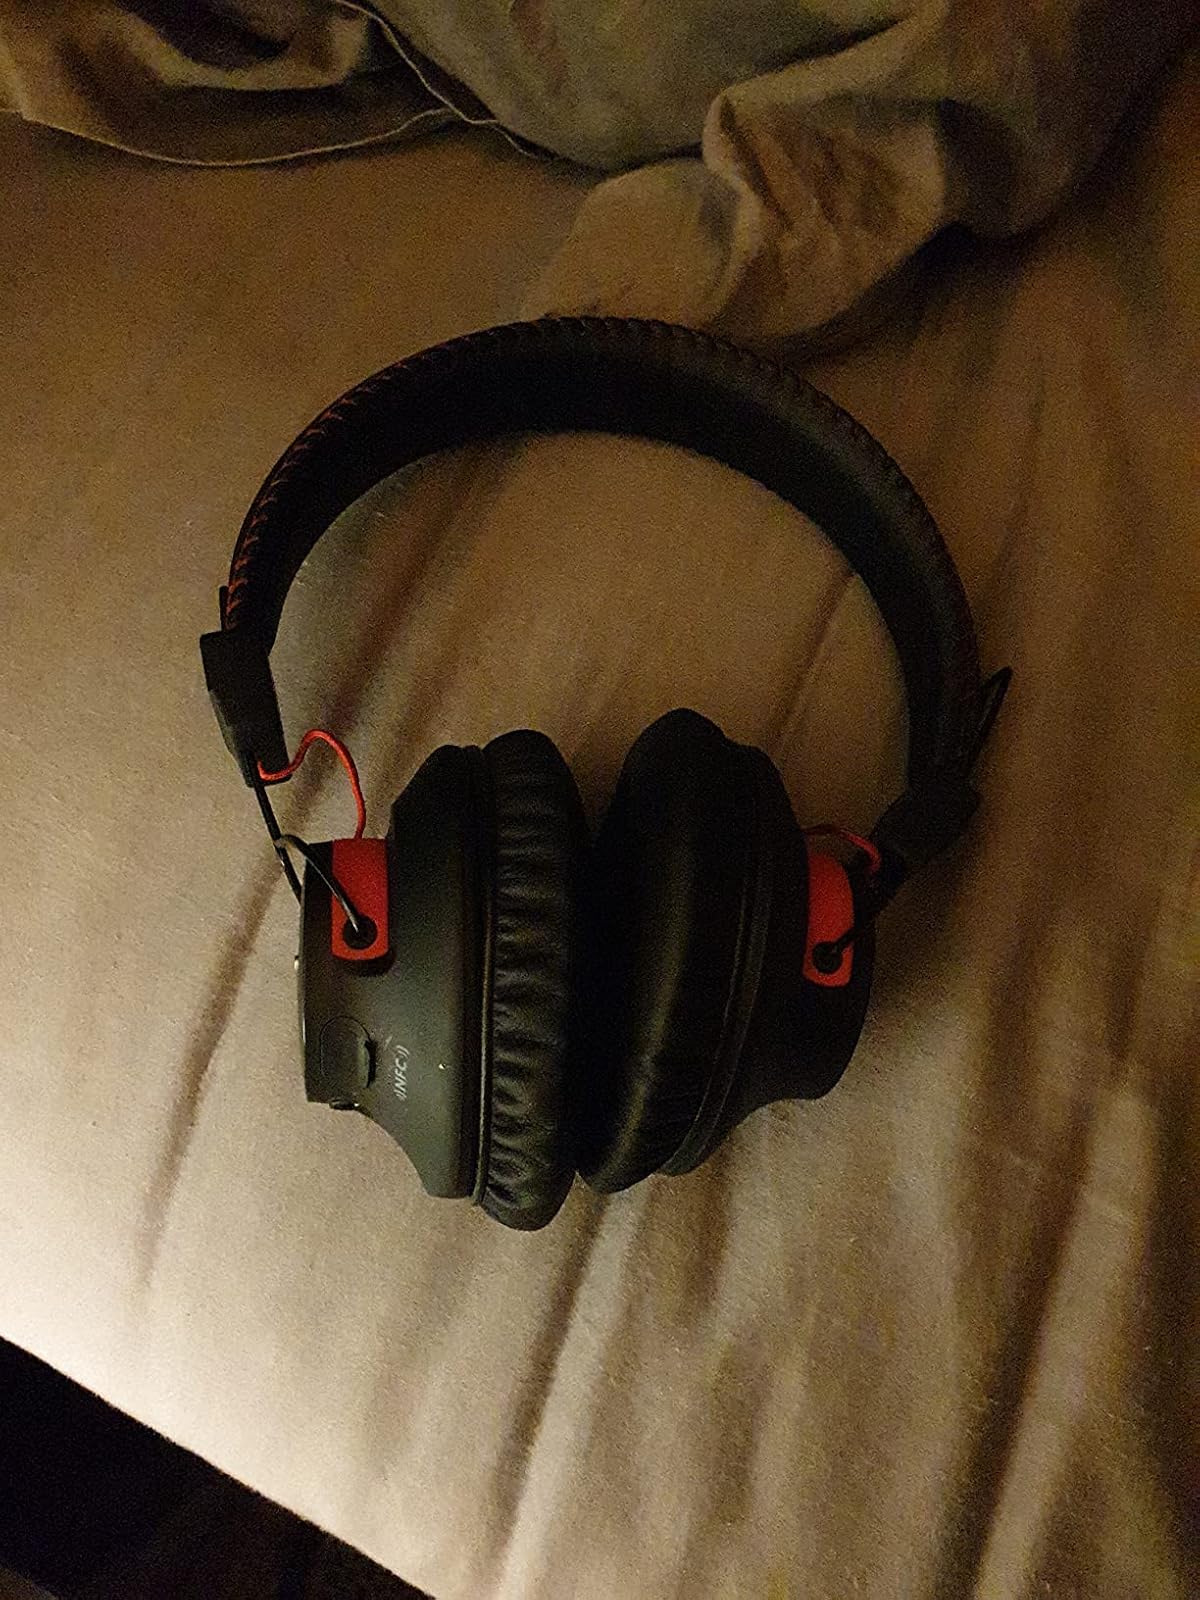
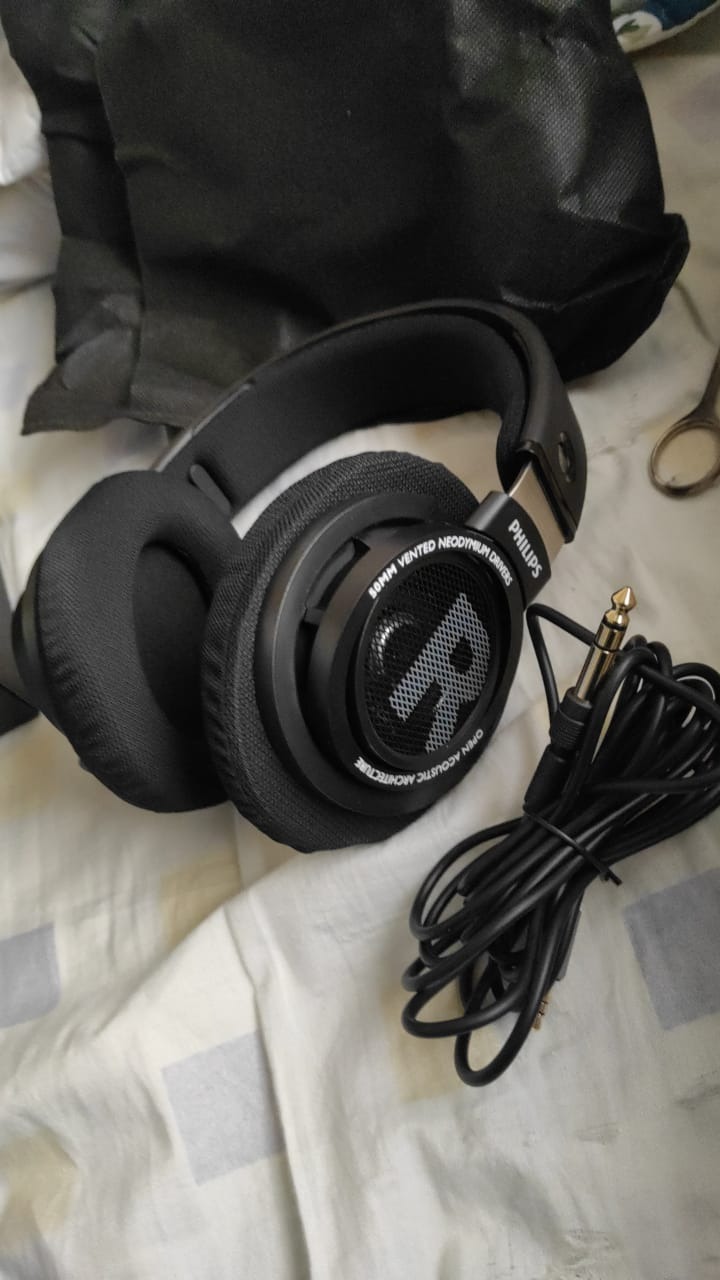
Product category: headphones
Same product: no